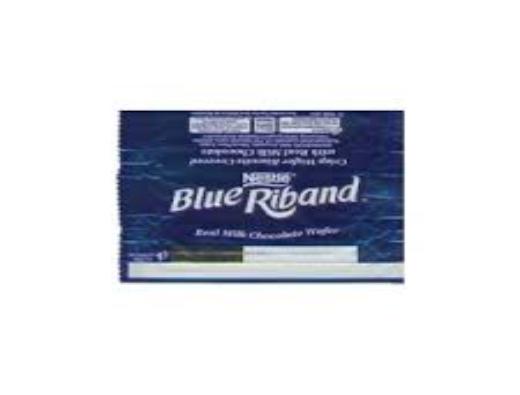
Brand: Blue Riband
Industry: Food